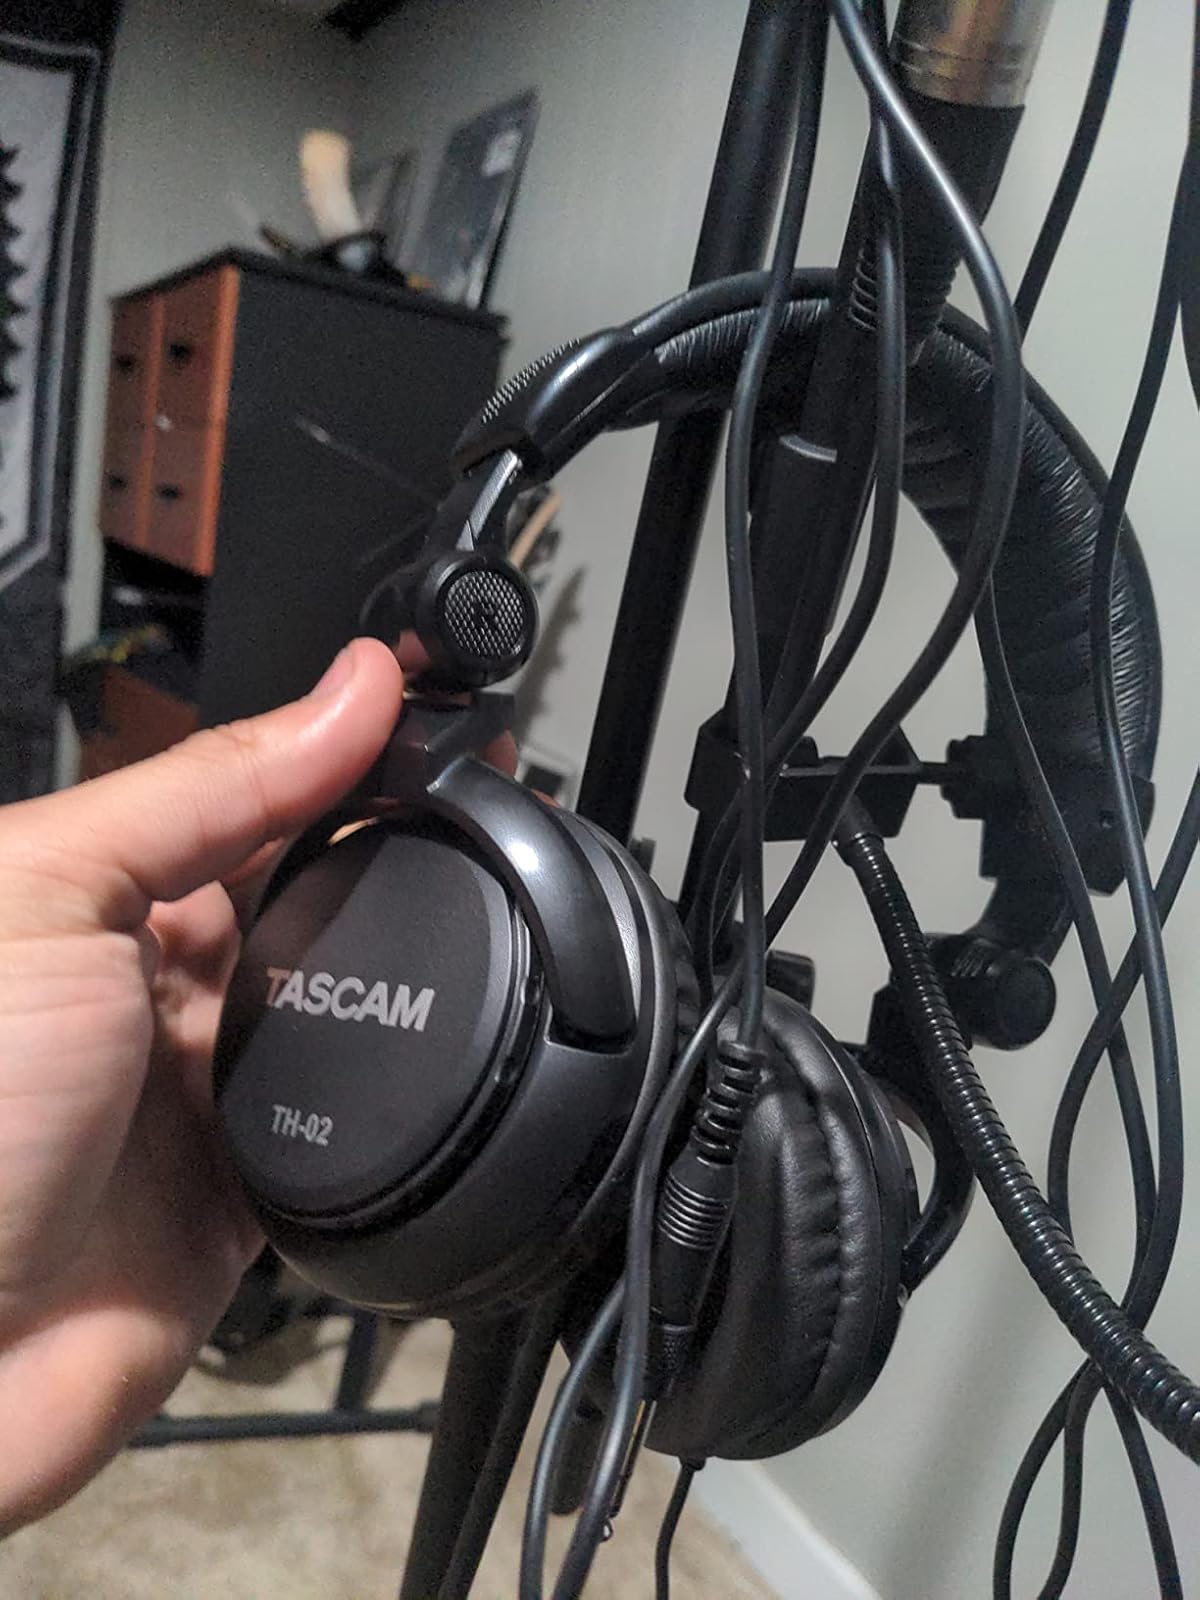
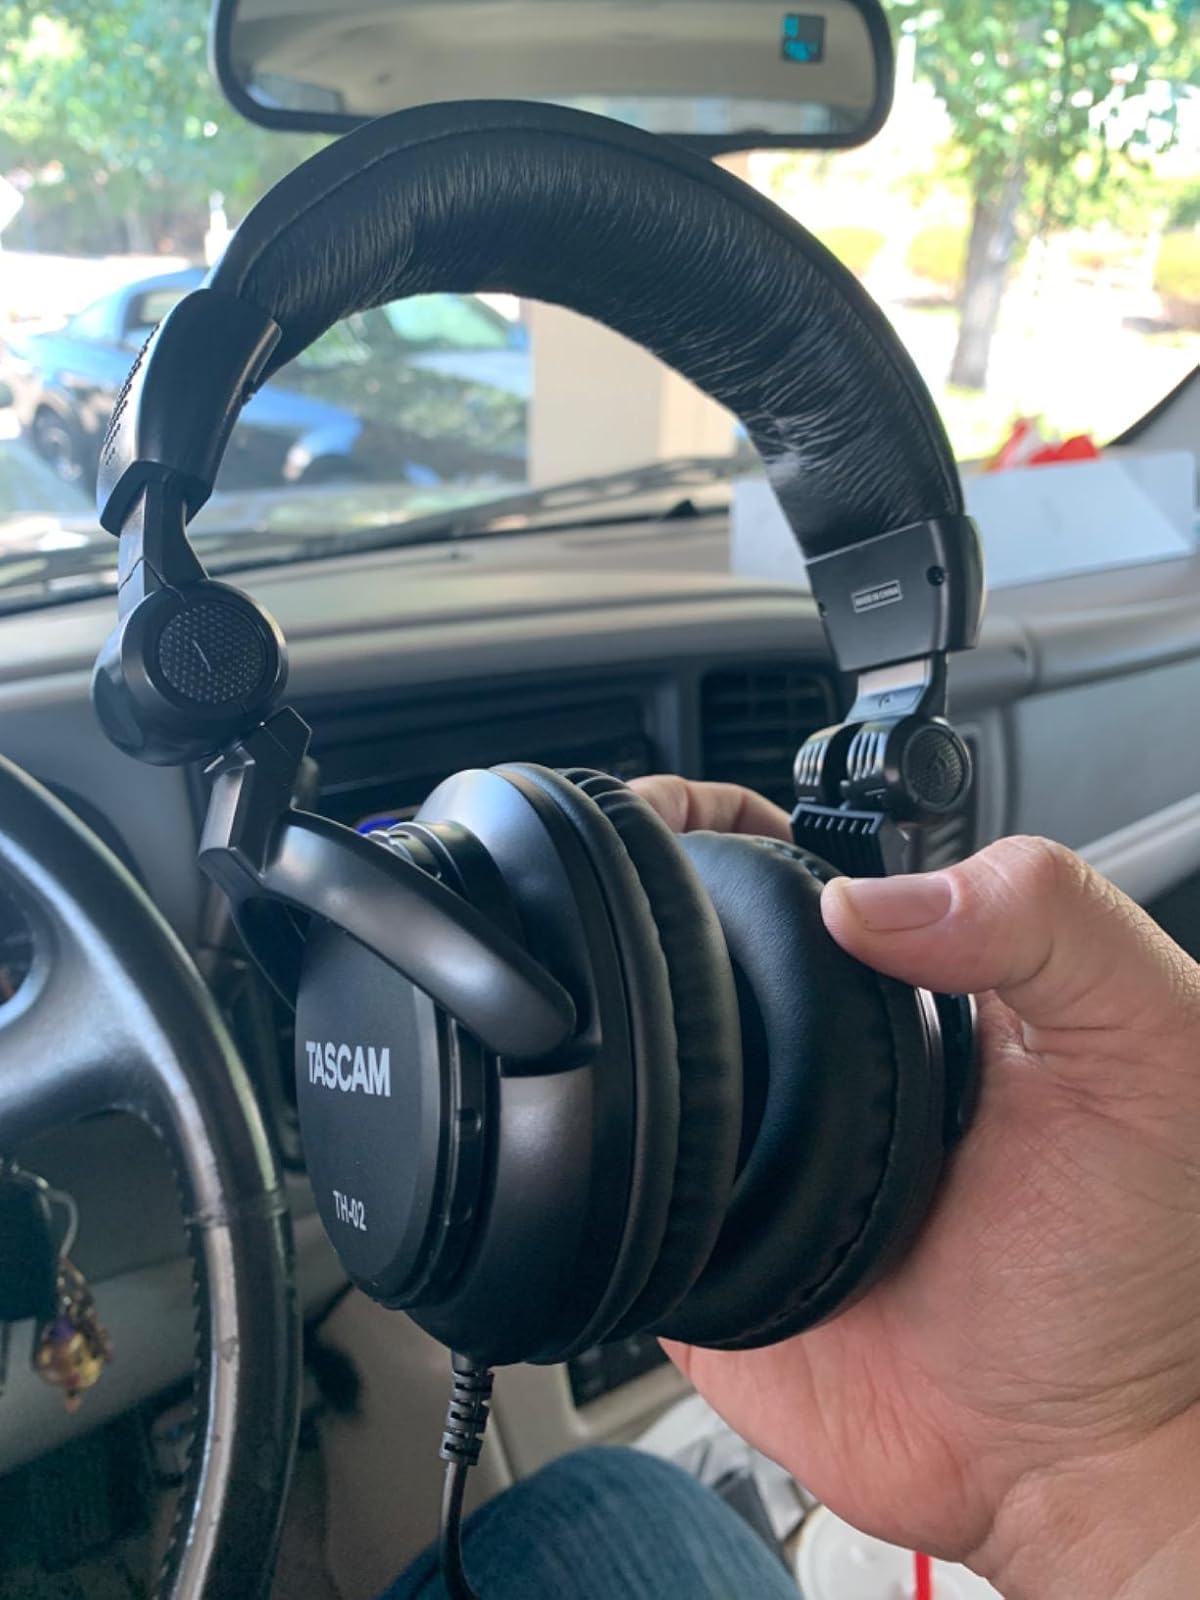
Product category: headphones
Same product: yes